Oroville Dam

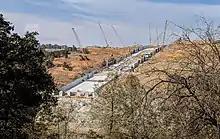
The Oroville Dam main spillway on August 5, 2018, during phase-two repairs

According to its 2017–18 operations plan, the DWR maintained Lake Oroville at a lower-than-normal level to reduce the possibility that the spillway would have to be used the following winter.